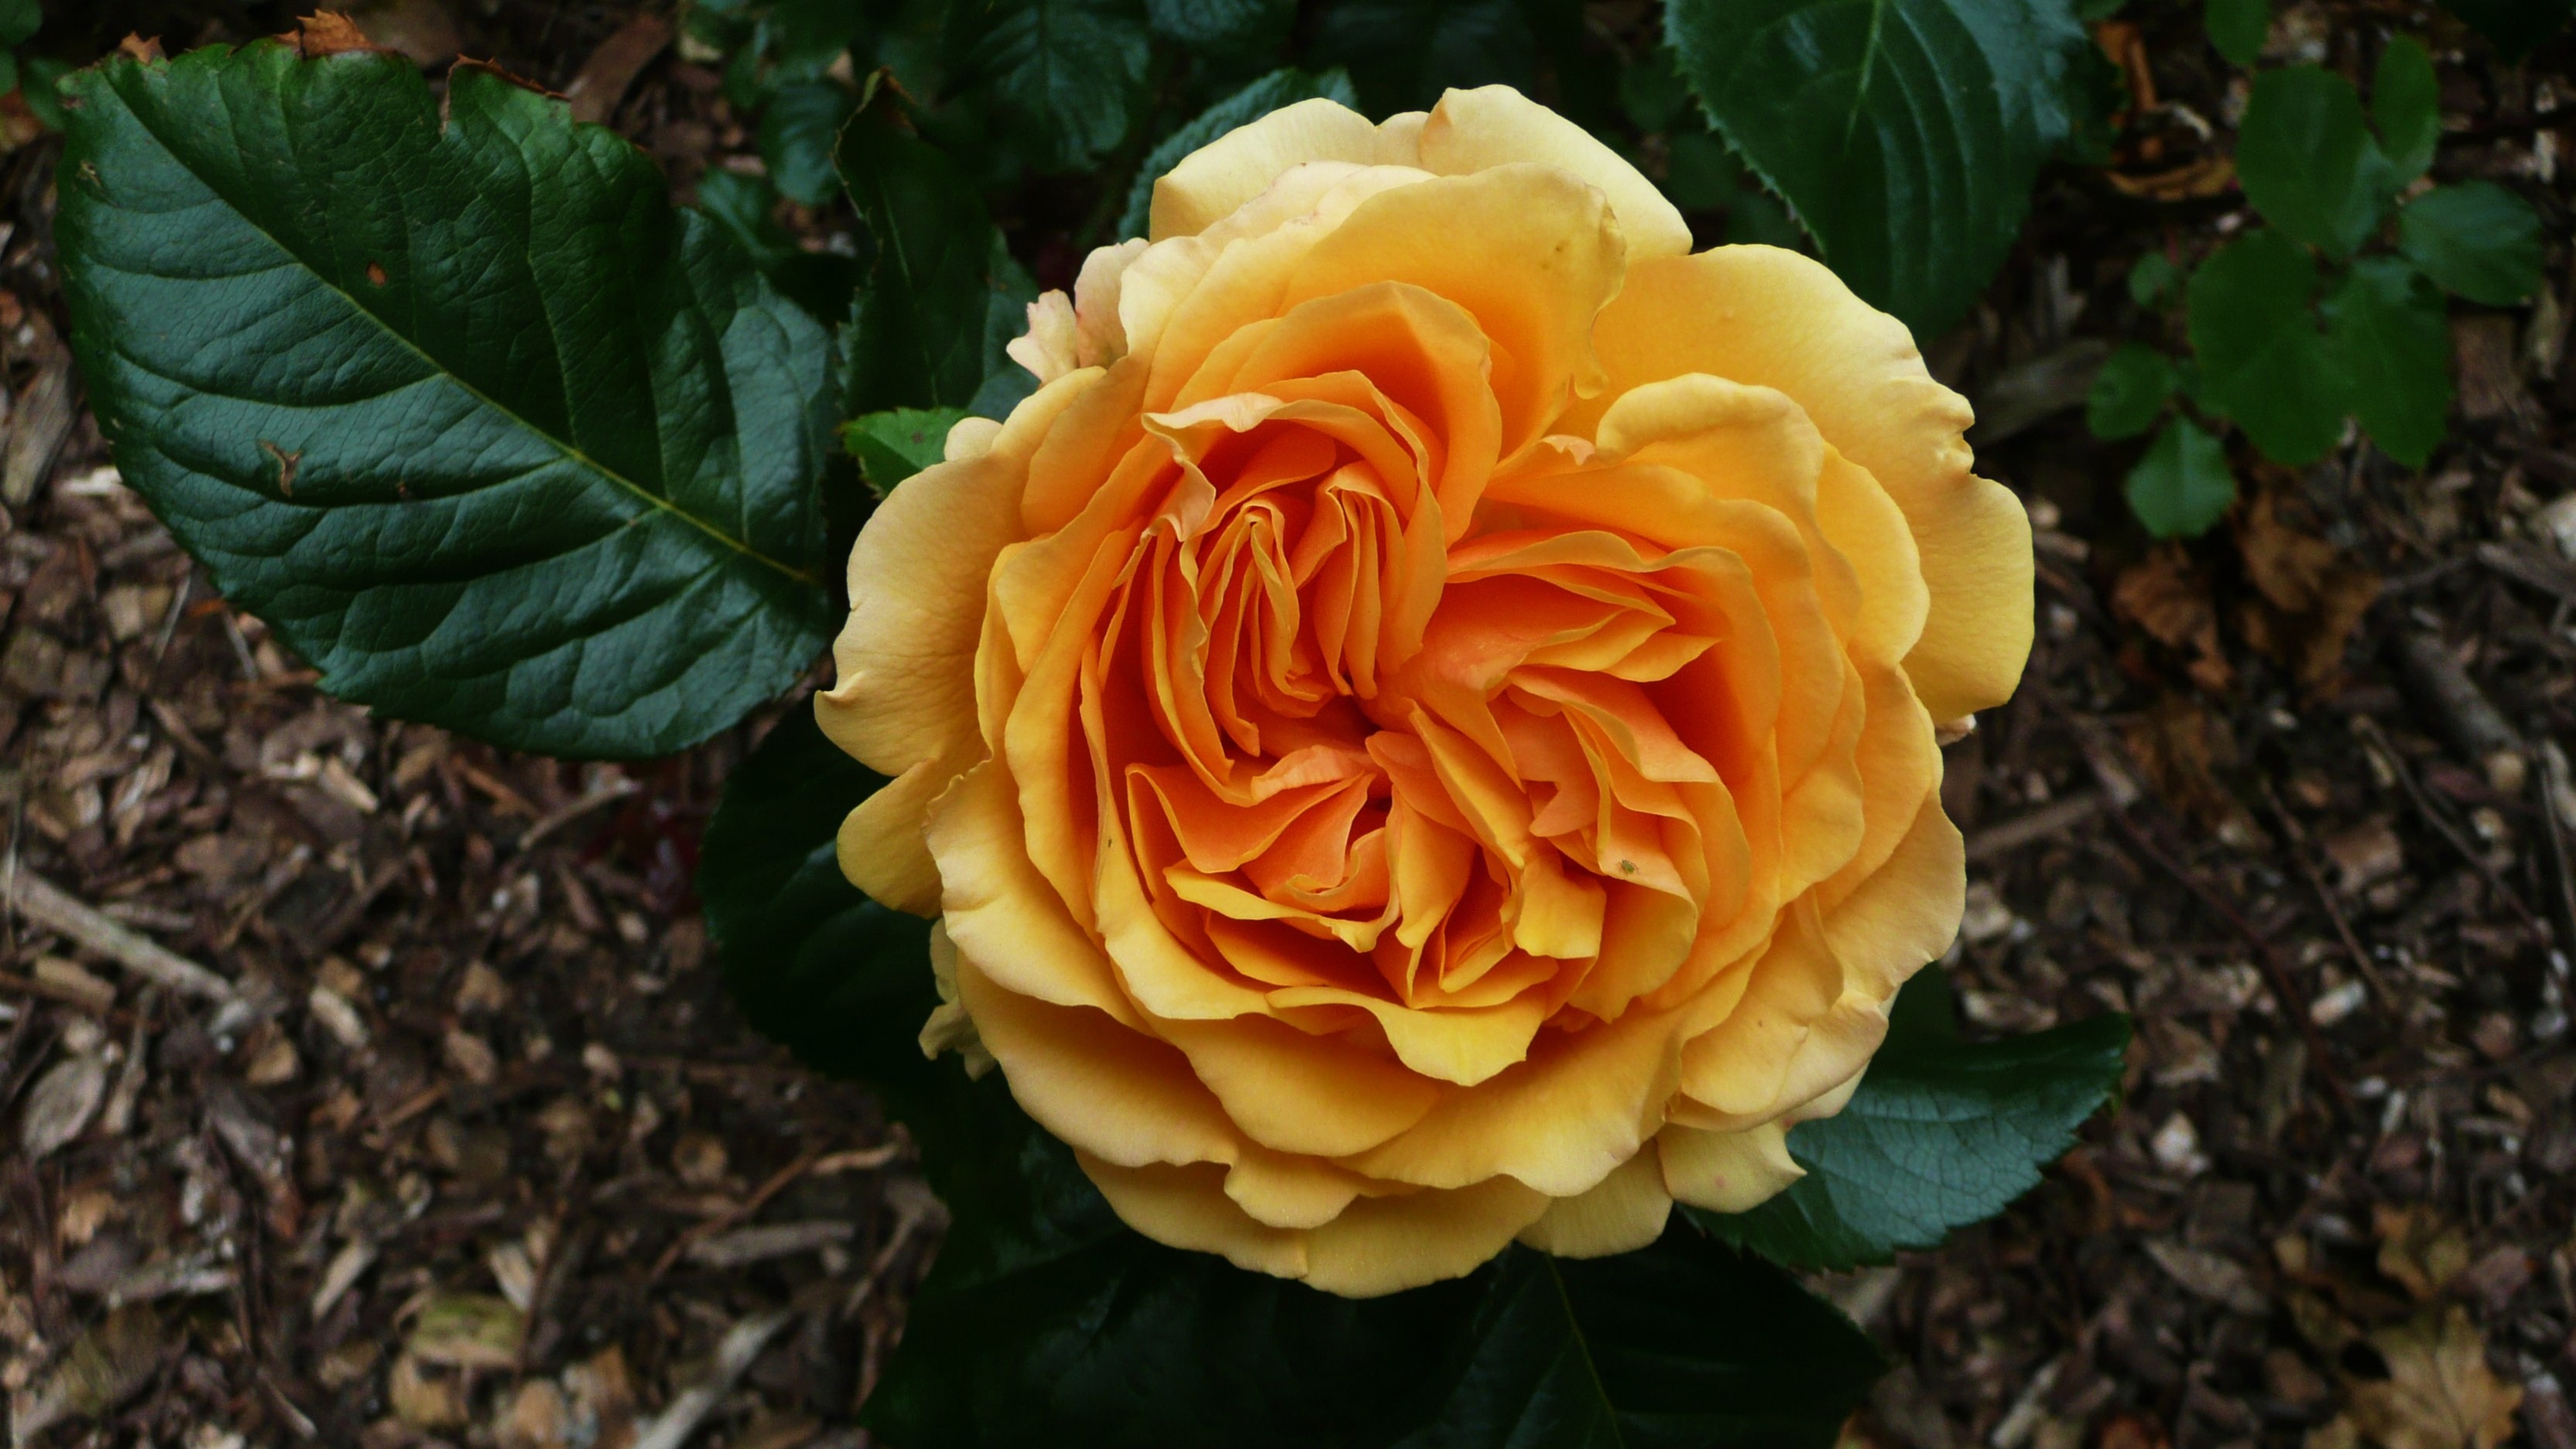
plant, flower, petal, floral, rose, orange, green, golden, botany, blooming, colorful, yellow, flora, plants, roses, leaves, gardening, blossoms, fleurs, vibrant, blooms, flowering, floribunda, flowering plant, garden roses, rose family, land plant, rosa centifolia, rose order, austrian briar